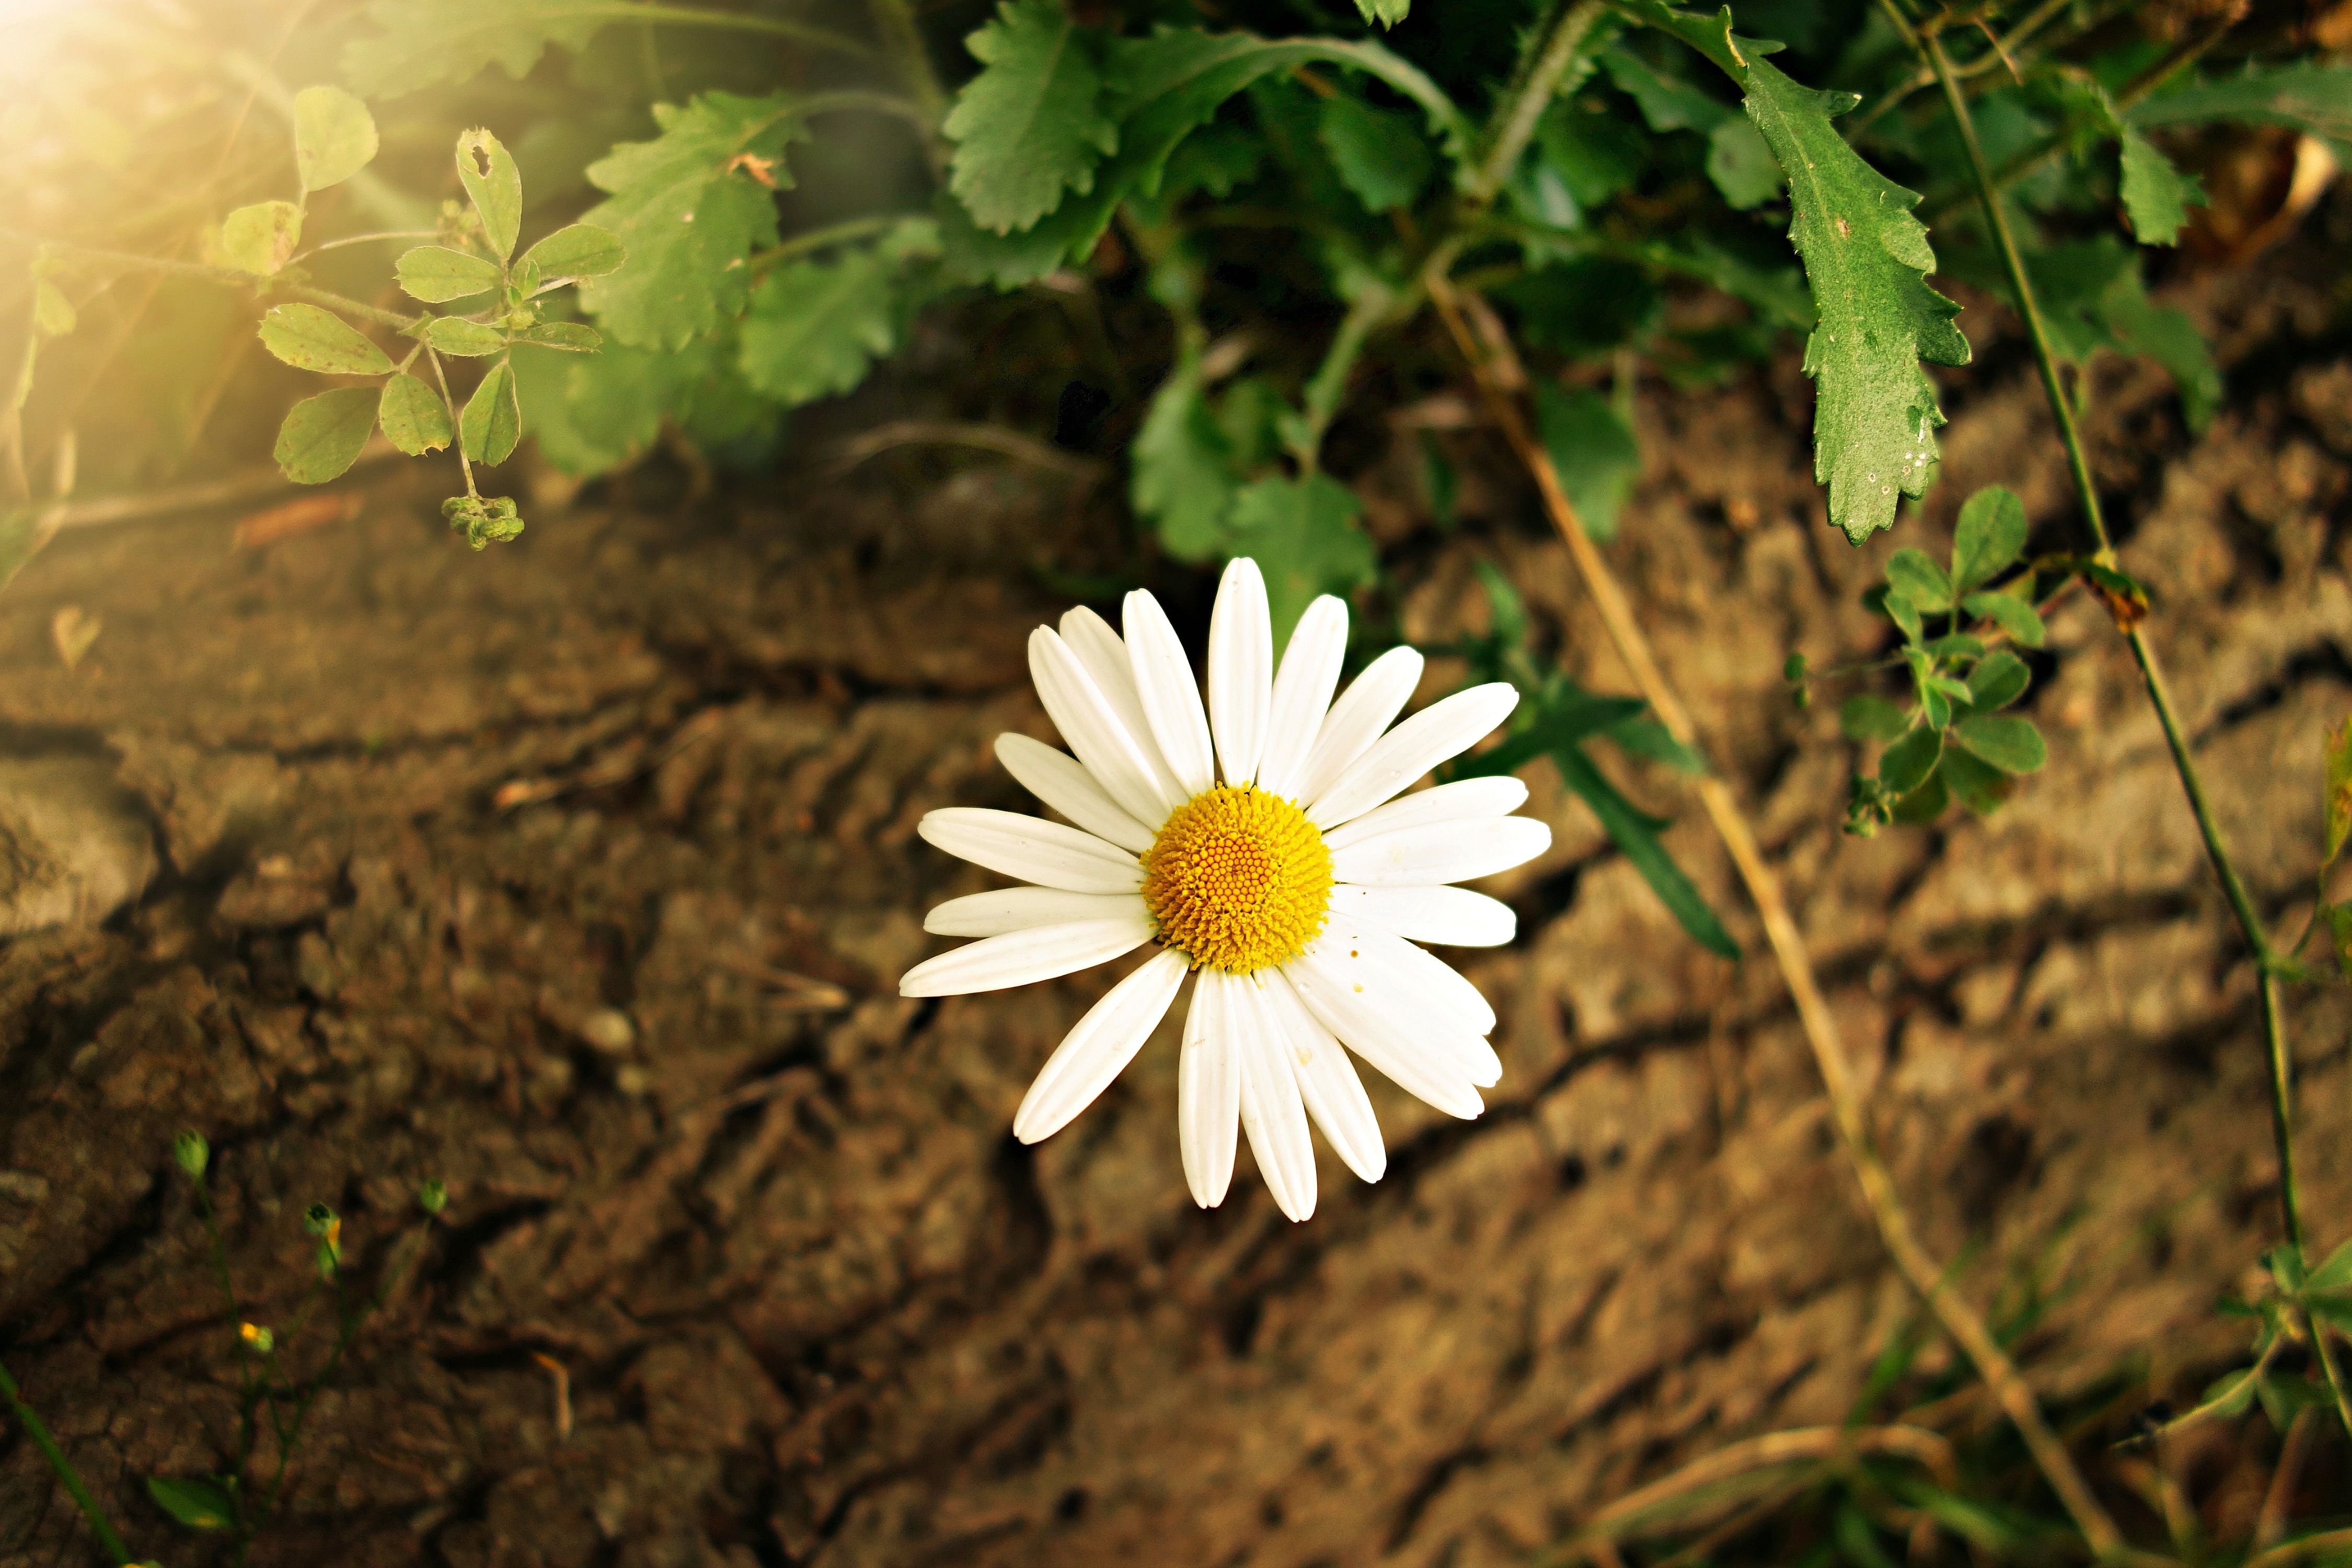
nature, blossom, plant, sunlight, leaf, flower, petal, bloom, summer, daisy, log, green, autumn, soil, botany, yellow, flora, wildflower, woodland, sunglow, macro photography, flowering plant, daisy family, ox eye daisy, leucanthemum vulgare, oxeye daisy, land plant